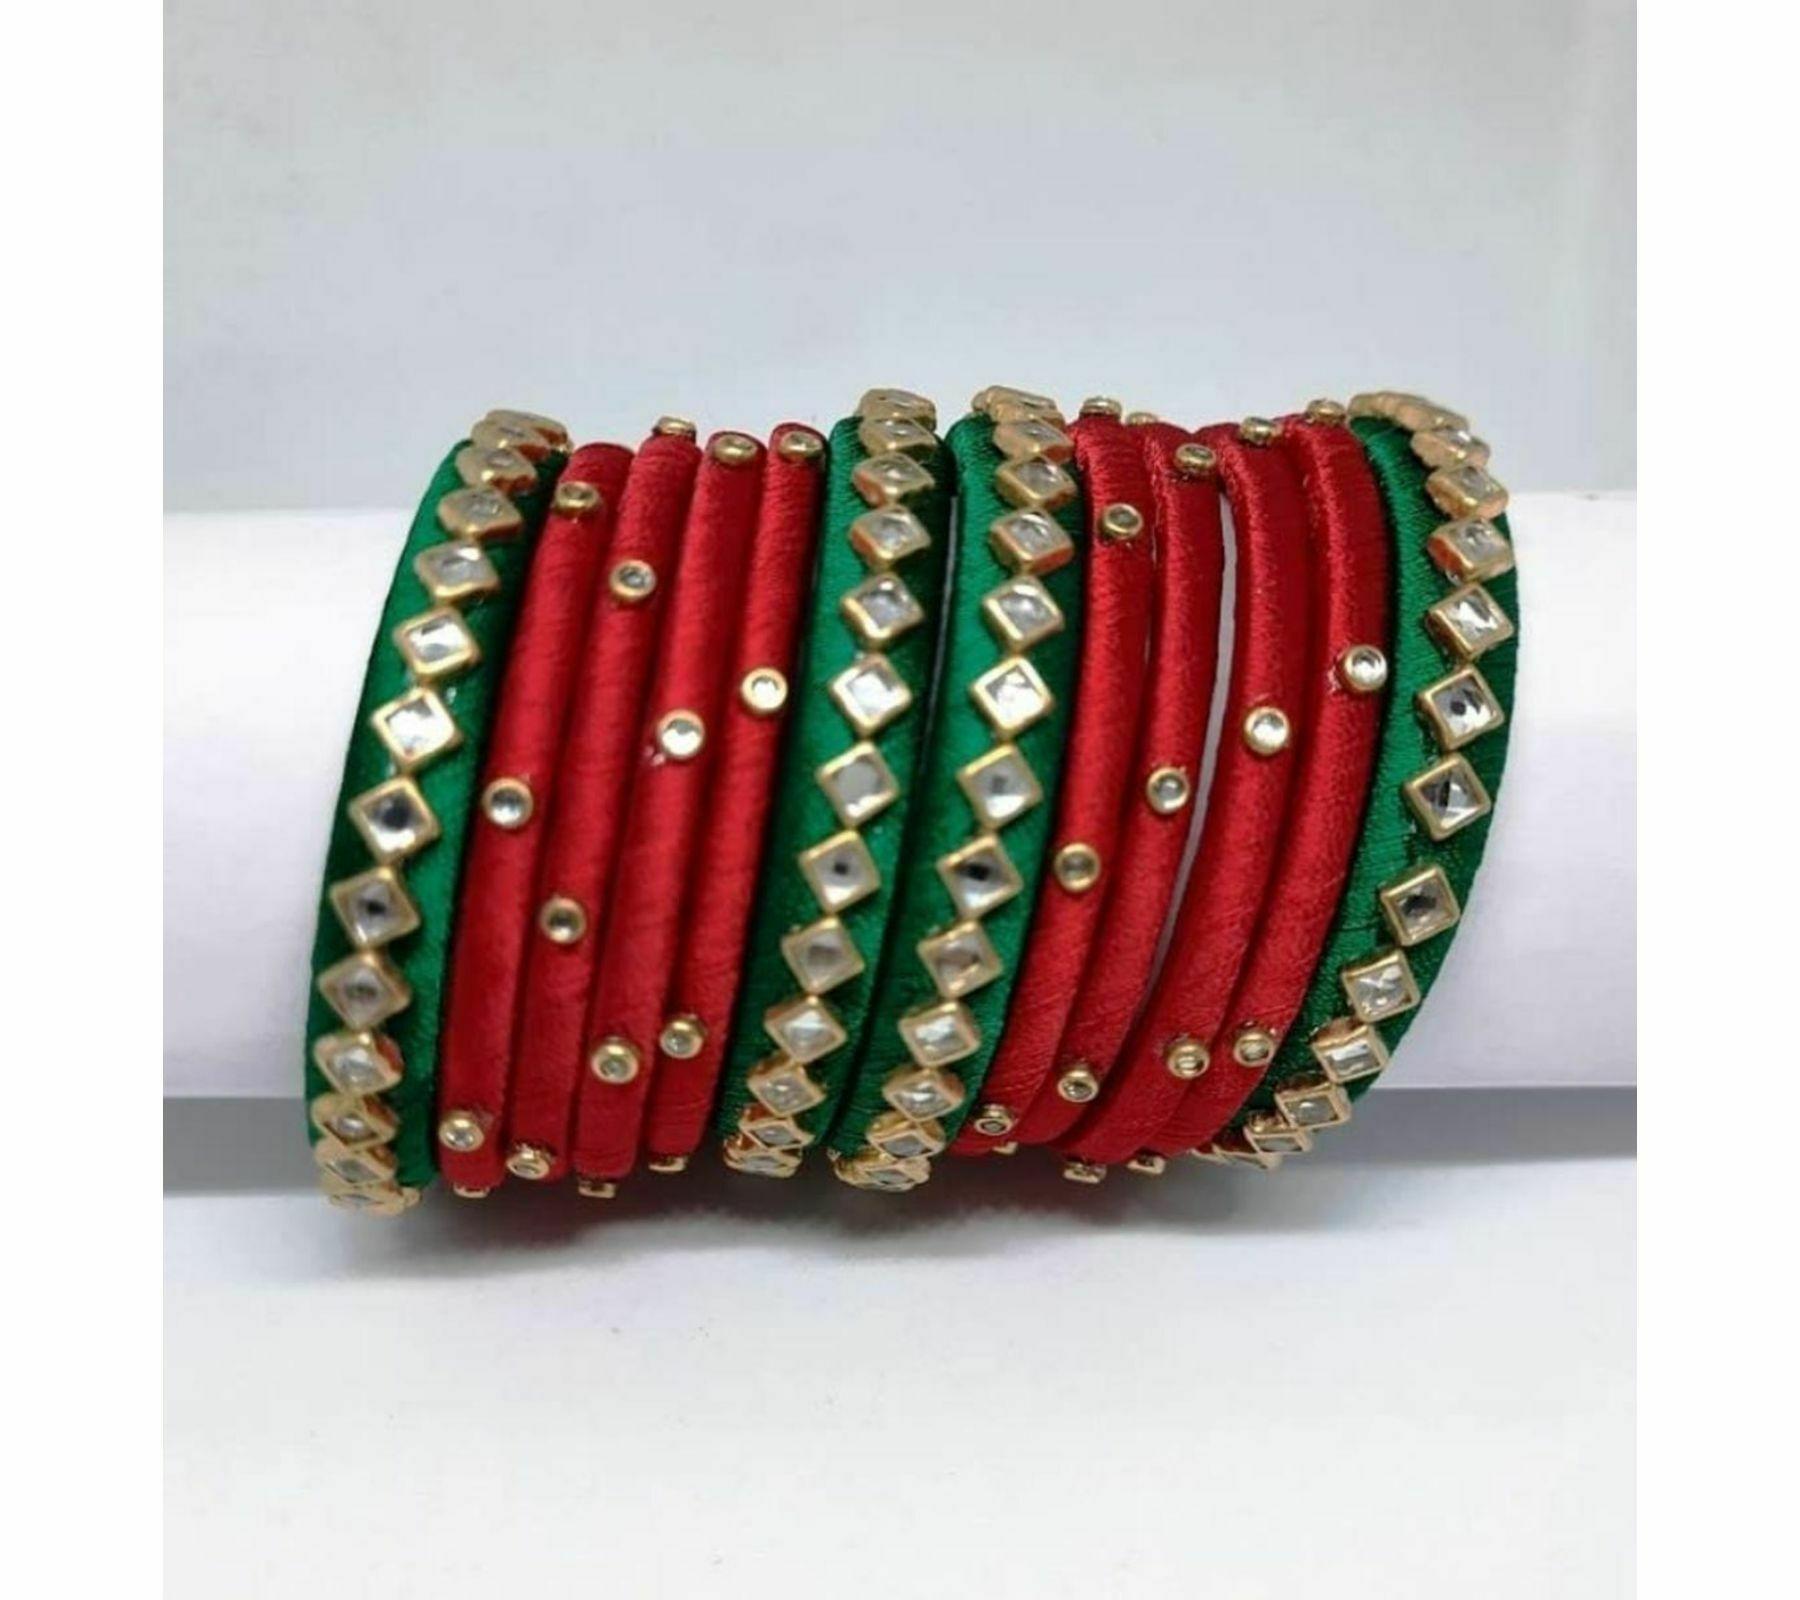
Aashirwad Traders Handmade Multicolor Plastic and Silk Thread Kundan Bangle (Women) - 2.8 (set of 12)
Type: Bracelets
Brand: Aashirwad Traders
Price: Rs. 375
Fashionable trendy and party wear jewelery for womenDisclaimer:12 Bangle
Features: Fashionable trendy and party wear jewelery for women,Silk thread bangles available size 2.4, 2.6, 2.8, 2.10,Type handmade,material shine silk thread and kundan,Usage traditional, partywear and perfect match for silk saree and the lehengas.,#Unique Designs,#Durable and long-lasting
Included: 12 Bangle